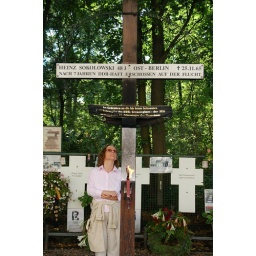
a memorial by a private person for SED Victims especially at the berliner wall